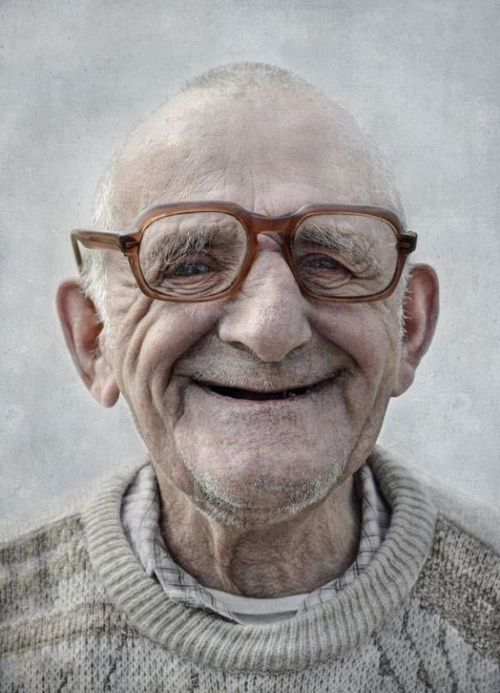
Gender: men